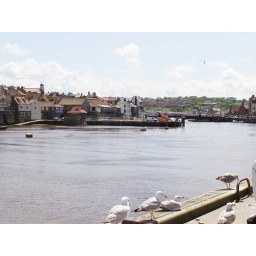
Lower river Esk, the only salmon river in Yorkshire